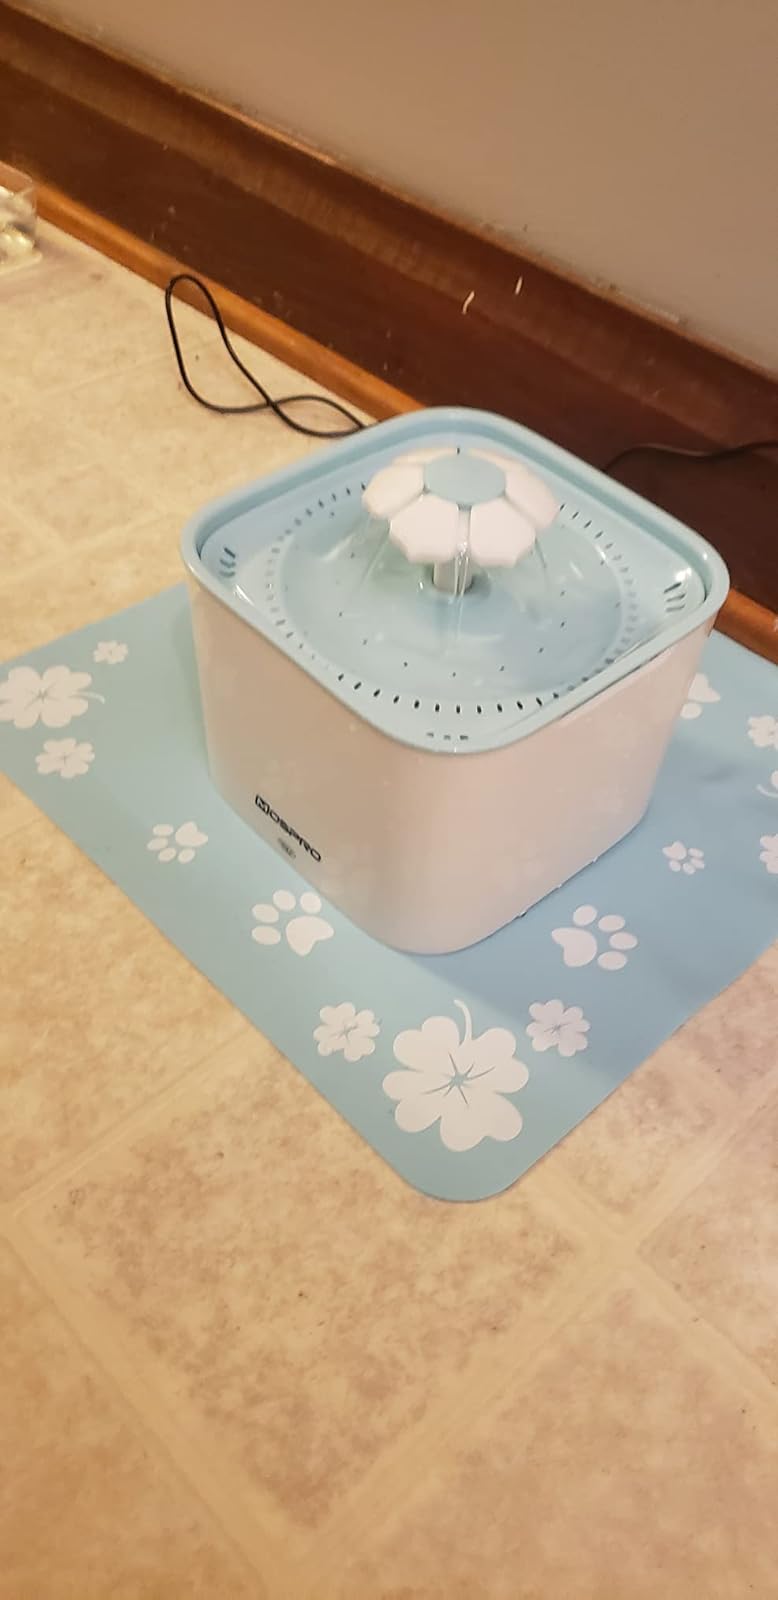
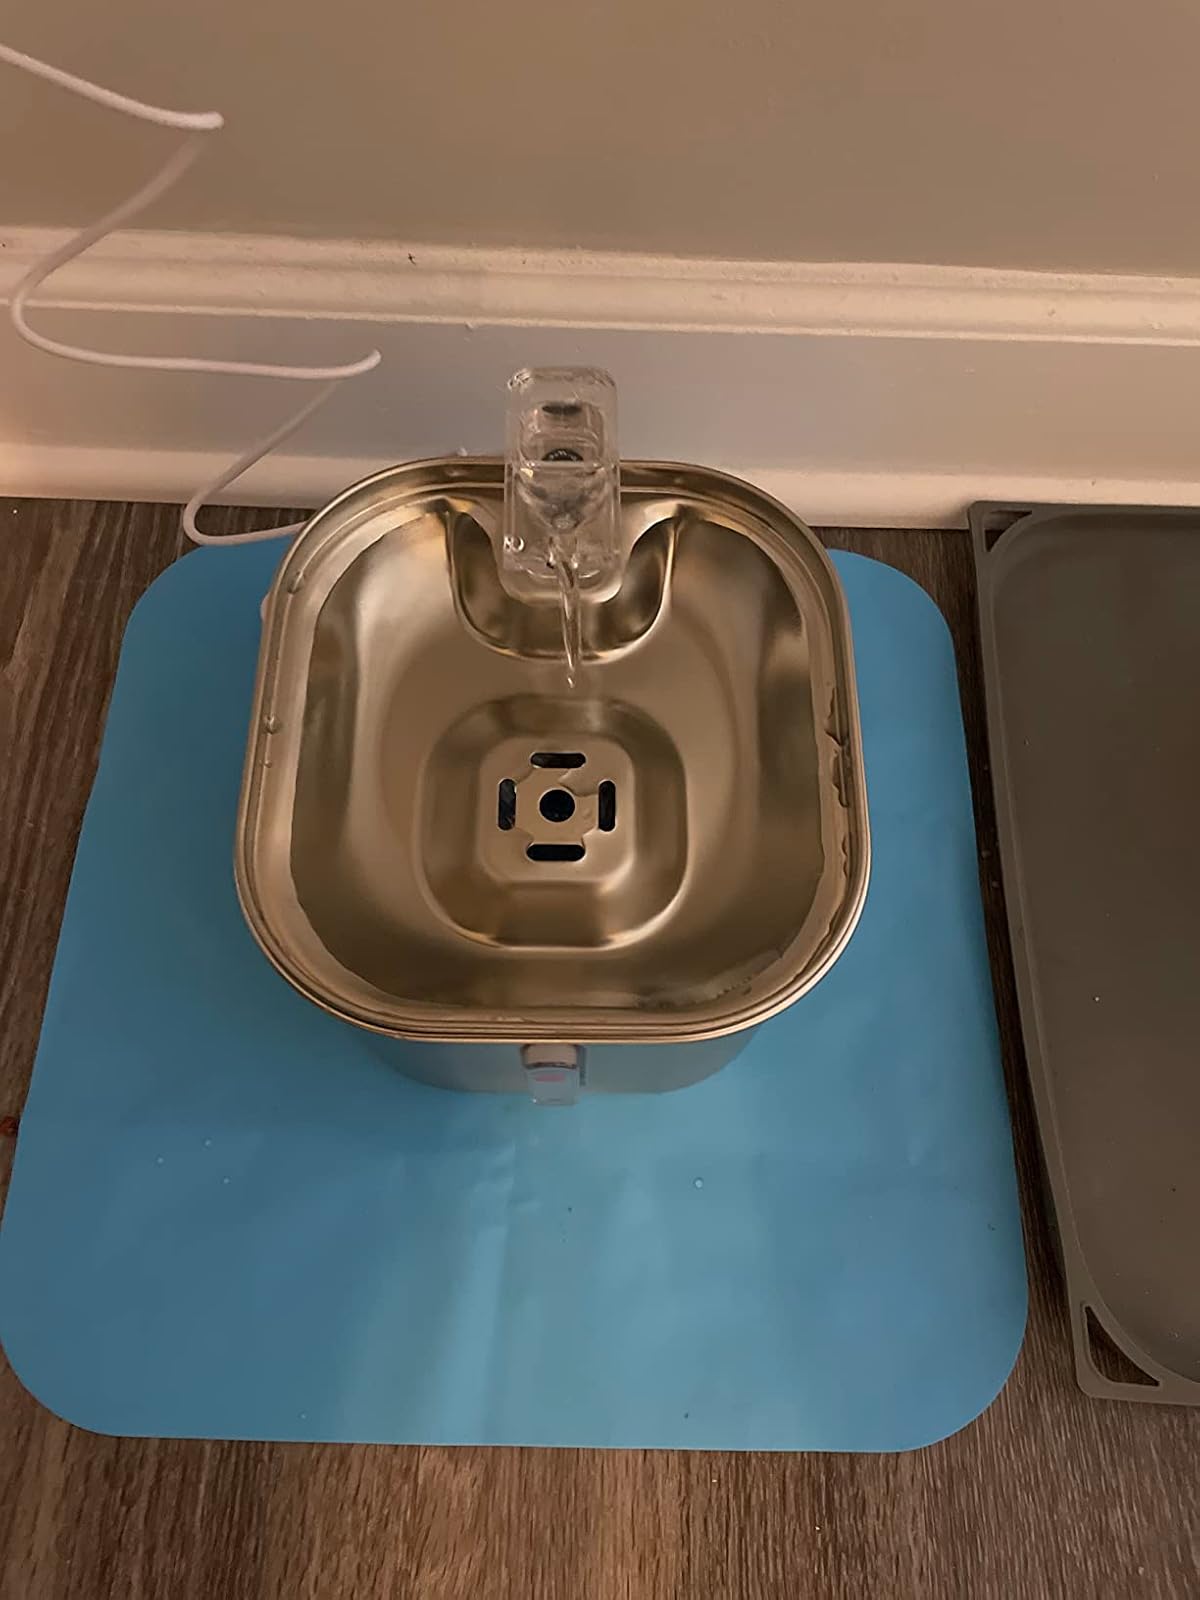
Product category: items_bowl
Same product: no